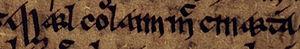
Owain ap Dyfnwal (mort en 1015) est un souverain putatif du royaume de Strathclyde du début du XIe siècle. Il semble avoir été un fils de Dyfnwal ab Owain, roi de Strathclyde, et avoir succédé à un autre fils de ce dernier, Máel Coluim, roi de Strathclyde. Pendant son règne Owain doit faire face à une invasion massive des troupes du roi d'Angleterre Æthelred le Malavisé. La mort d'Owain est relevée en 1015, et il semble avoir comme successeur Owain Foel, un personnage qui devait être son neveu.
Owen le Chauve est un souverain du royaume de Strathclyde du début du XIᵉ siècle.
Malcolm II ou Máel Coluim mac Cináeda, est roi des Scots de 1005 jusqu'à sa mort. Il est le fils de Cináed mac Maíl Coluim; la Prophétie de Berchán précise que sa mère était une femme originaire du Leinster et l'évoque comme Máel Coluim « Forranach » i.e: le destructeur.